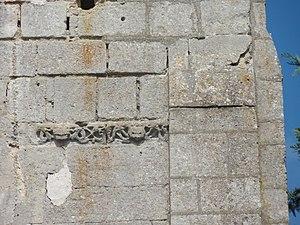
Frise de rinceaux sur l'abside, côté sud.
L'église Saint-Romain est une église catholique paroissiale située à Wy-dit-Joli-Village, dans le département du Val-d'Oise, en France. Selon la tradition, elle aurait été fondée vers 625 par saint Romain, qui est peut-être natif des environs. Les parties les plus anciennes de l'église actuelle ne sont pas antérieures à la fin du XIᵉ ou au début du XIIᵉ siècle ; il s'agit des murs ouest et nord de la nef, ainsi que des piles de l'ancien clocher, qui s'élevait au-dessus de la première travée du chœur. L'église est reconstruite à partir de la fin de la période romane, vers le milieu du XIIᵉ siècle, en commençant par le chœur, et en terminant par le voûtement d'ogives de la nef. Après l'adjonction d'une chapelle du côté sud, qui devait être de style gothique rayonnant, l'église est consacrée par Eudes Rigaud en 1255. Bien plus tard, après la fin de la guerre de Cent Ans, une autre chapelle est bâtie du côté nord. Elle est de style gothique flamboyant, et constitue l'unique partie stylistiquement homogène de l'édifice : tout le reste a subi en effet des remaniements, avec, au moins, le repercement des fenêtres.